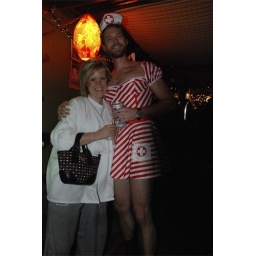
The girl came in the dress and the guy was in his work clothes. Then they decided to go to the bathroom and change.